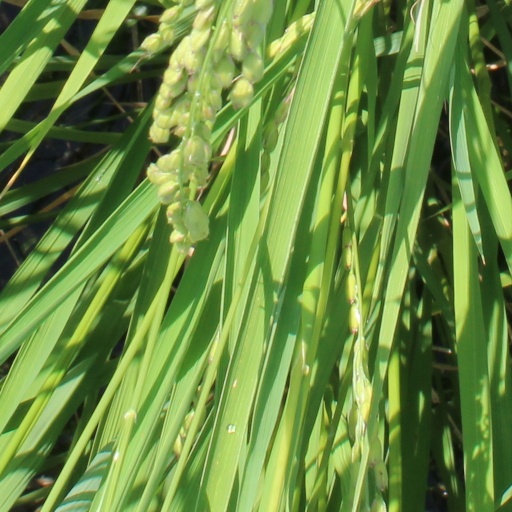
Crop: rice